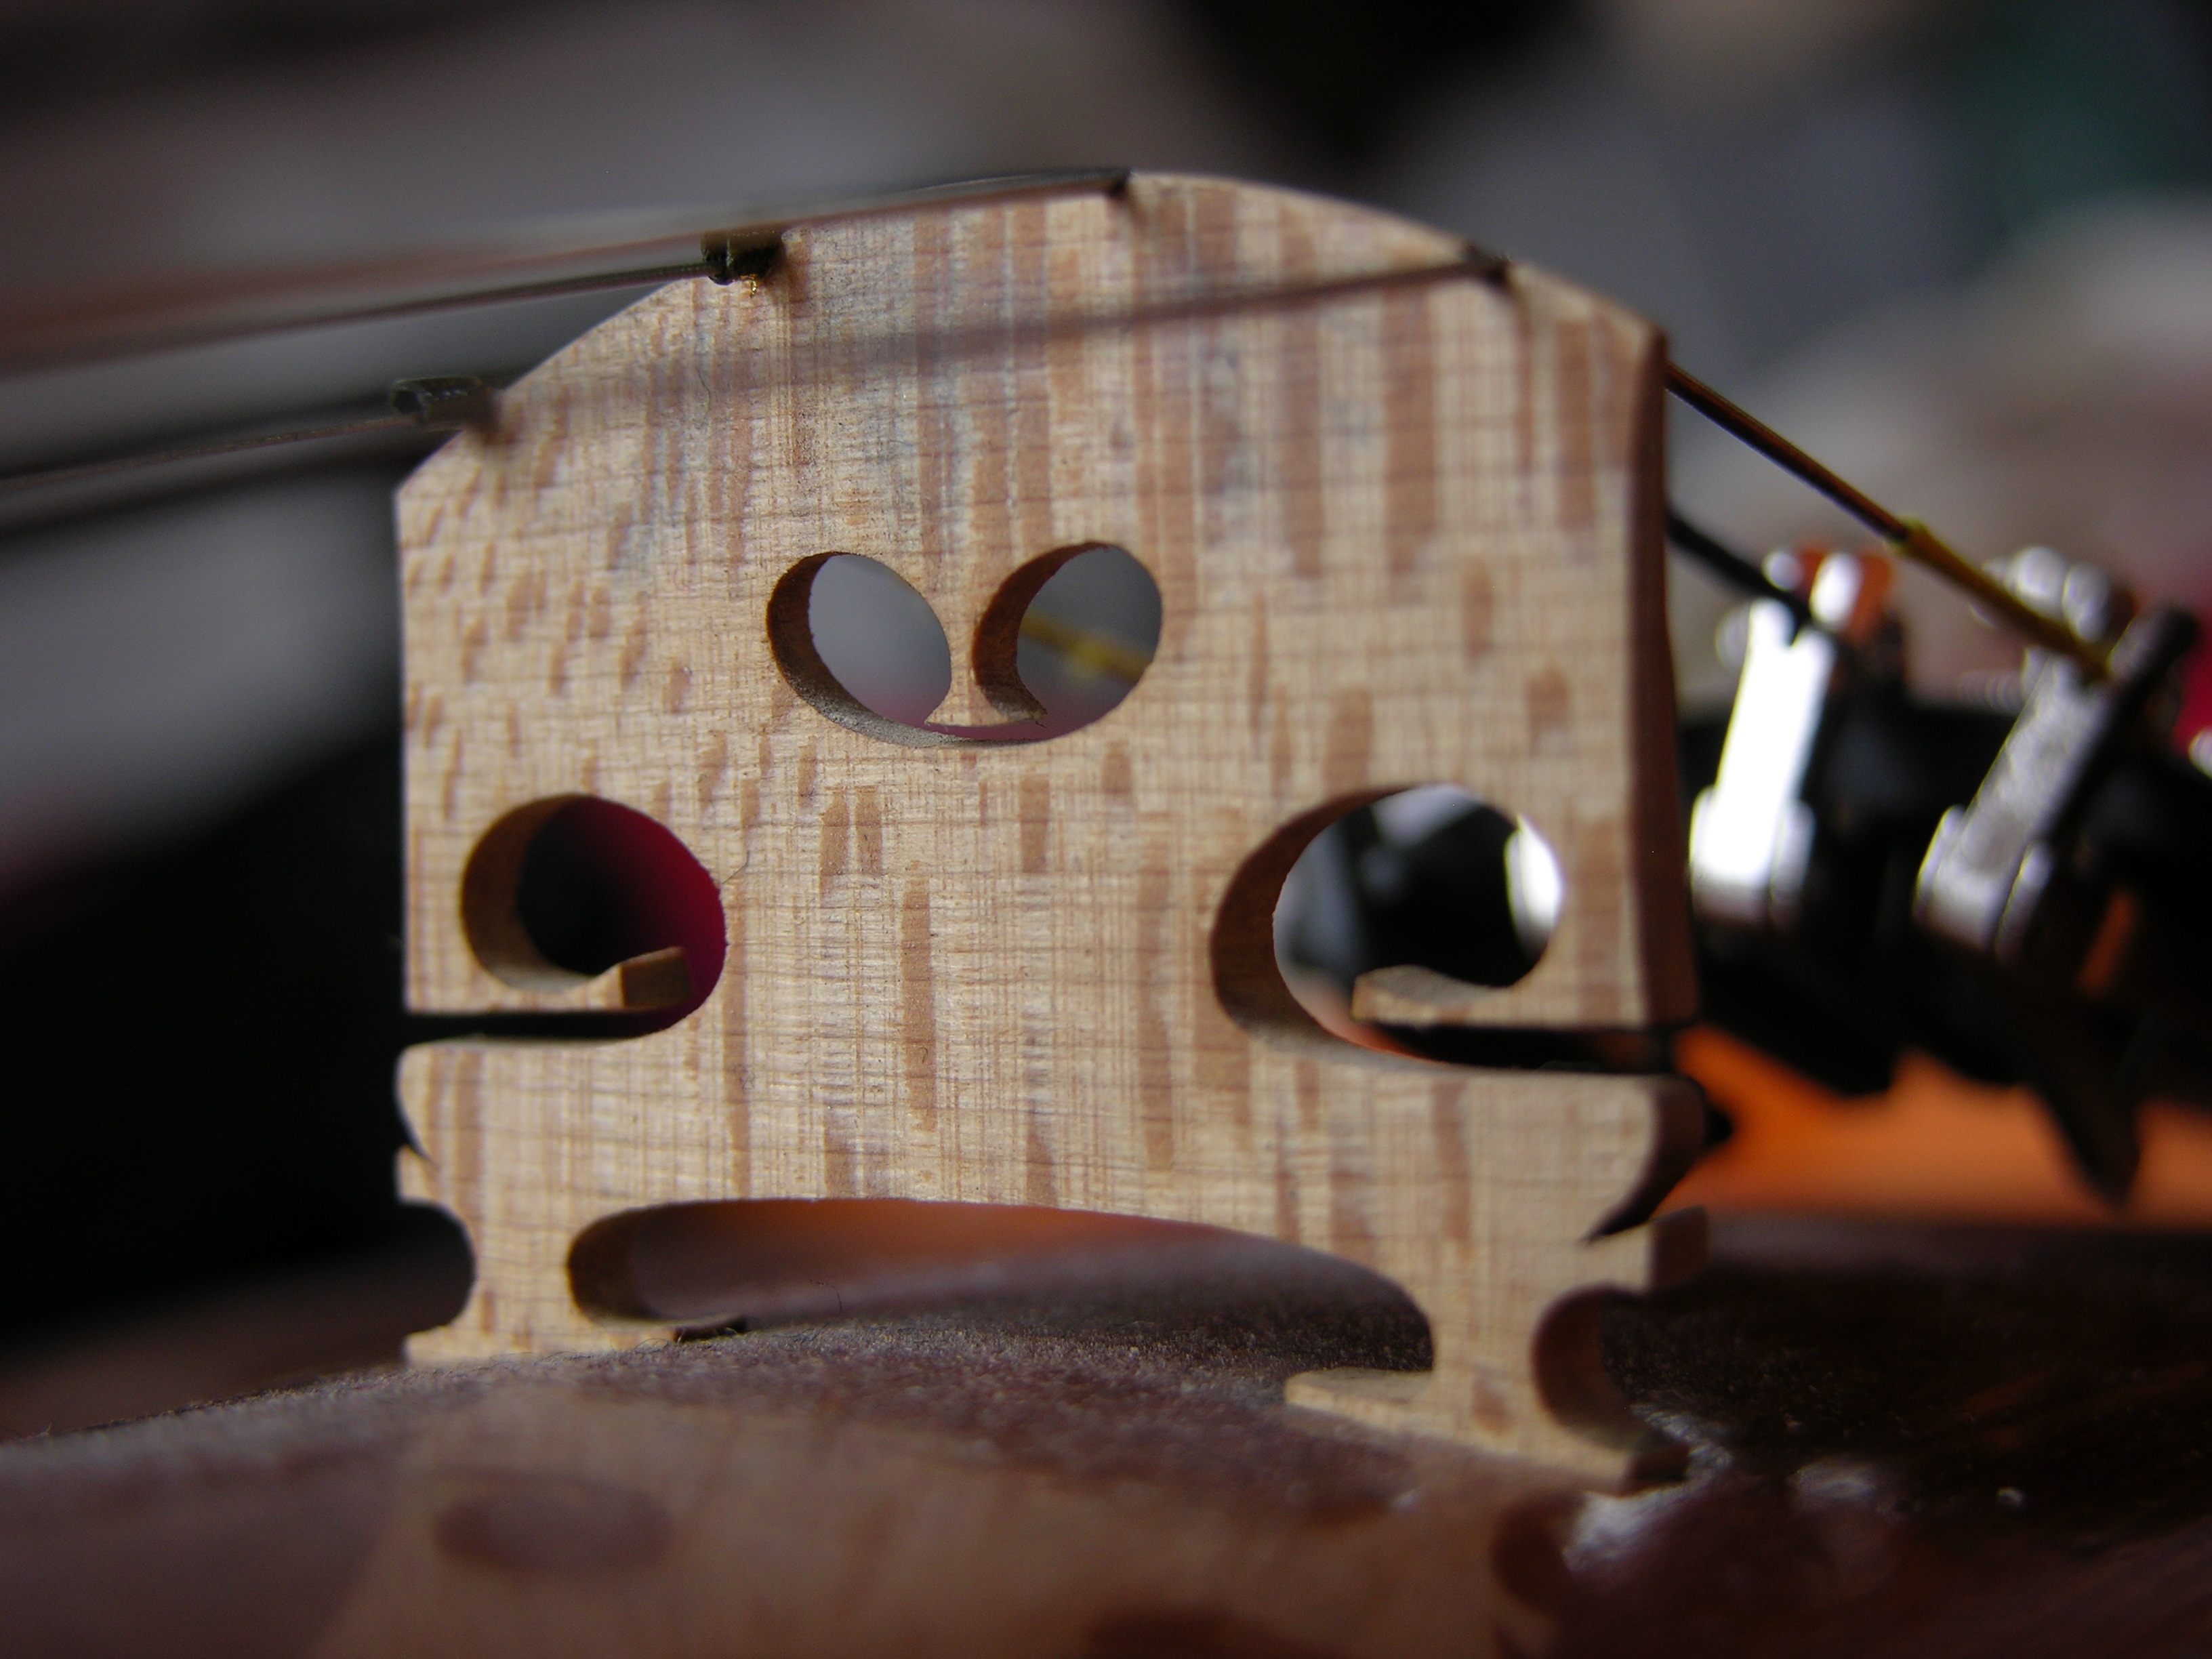
music, guitar, acoustic guitar, web, macro, instrument, dust, close, musical instrument, stringed instrument, close up, violin, orchestra, strings, cello, classic, bass guitar, viola, macro photography, overture, classical music, string instrument, stradivarius, bowed string instrument, violin family, plucked string instruments, virtuoso